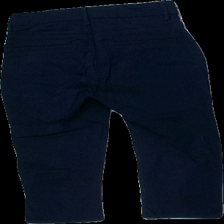
View: back
Type: Trousers
Category: Ladies
Brand: Flash
Colors: Blue
Material: unknown
Cut: Tight, Cropped
Size: 38
Price range: 50-100
Recommended usage: Reuse
Description: blue tight cropped pants